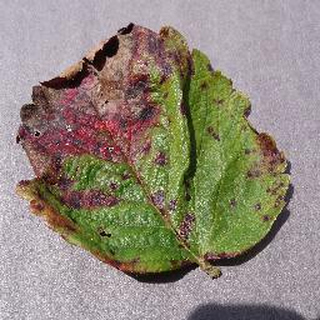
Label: strawberry_leaf_scorch